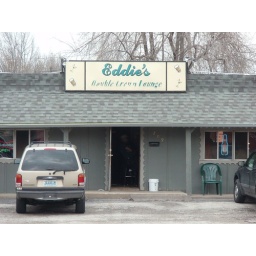
A man sitting right in front of the door